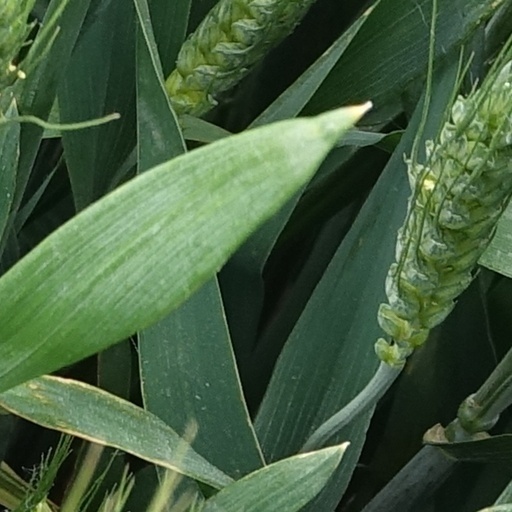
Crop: wheat